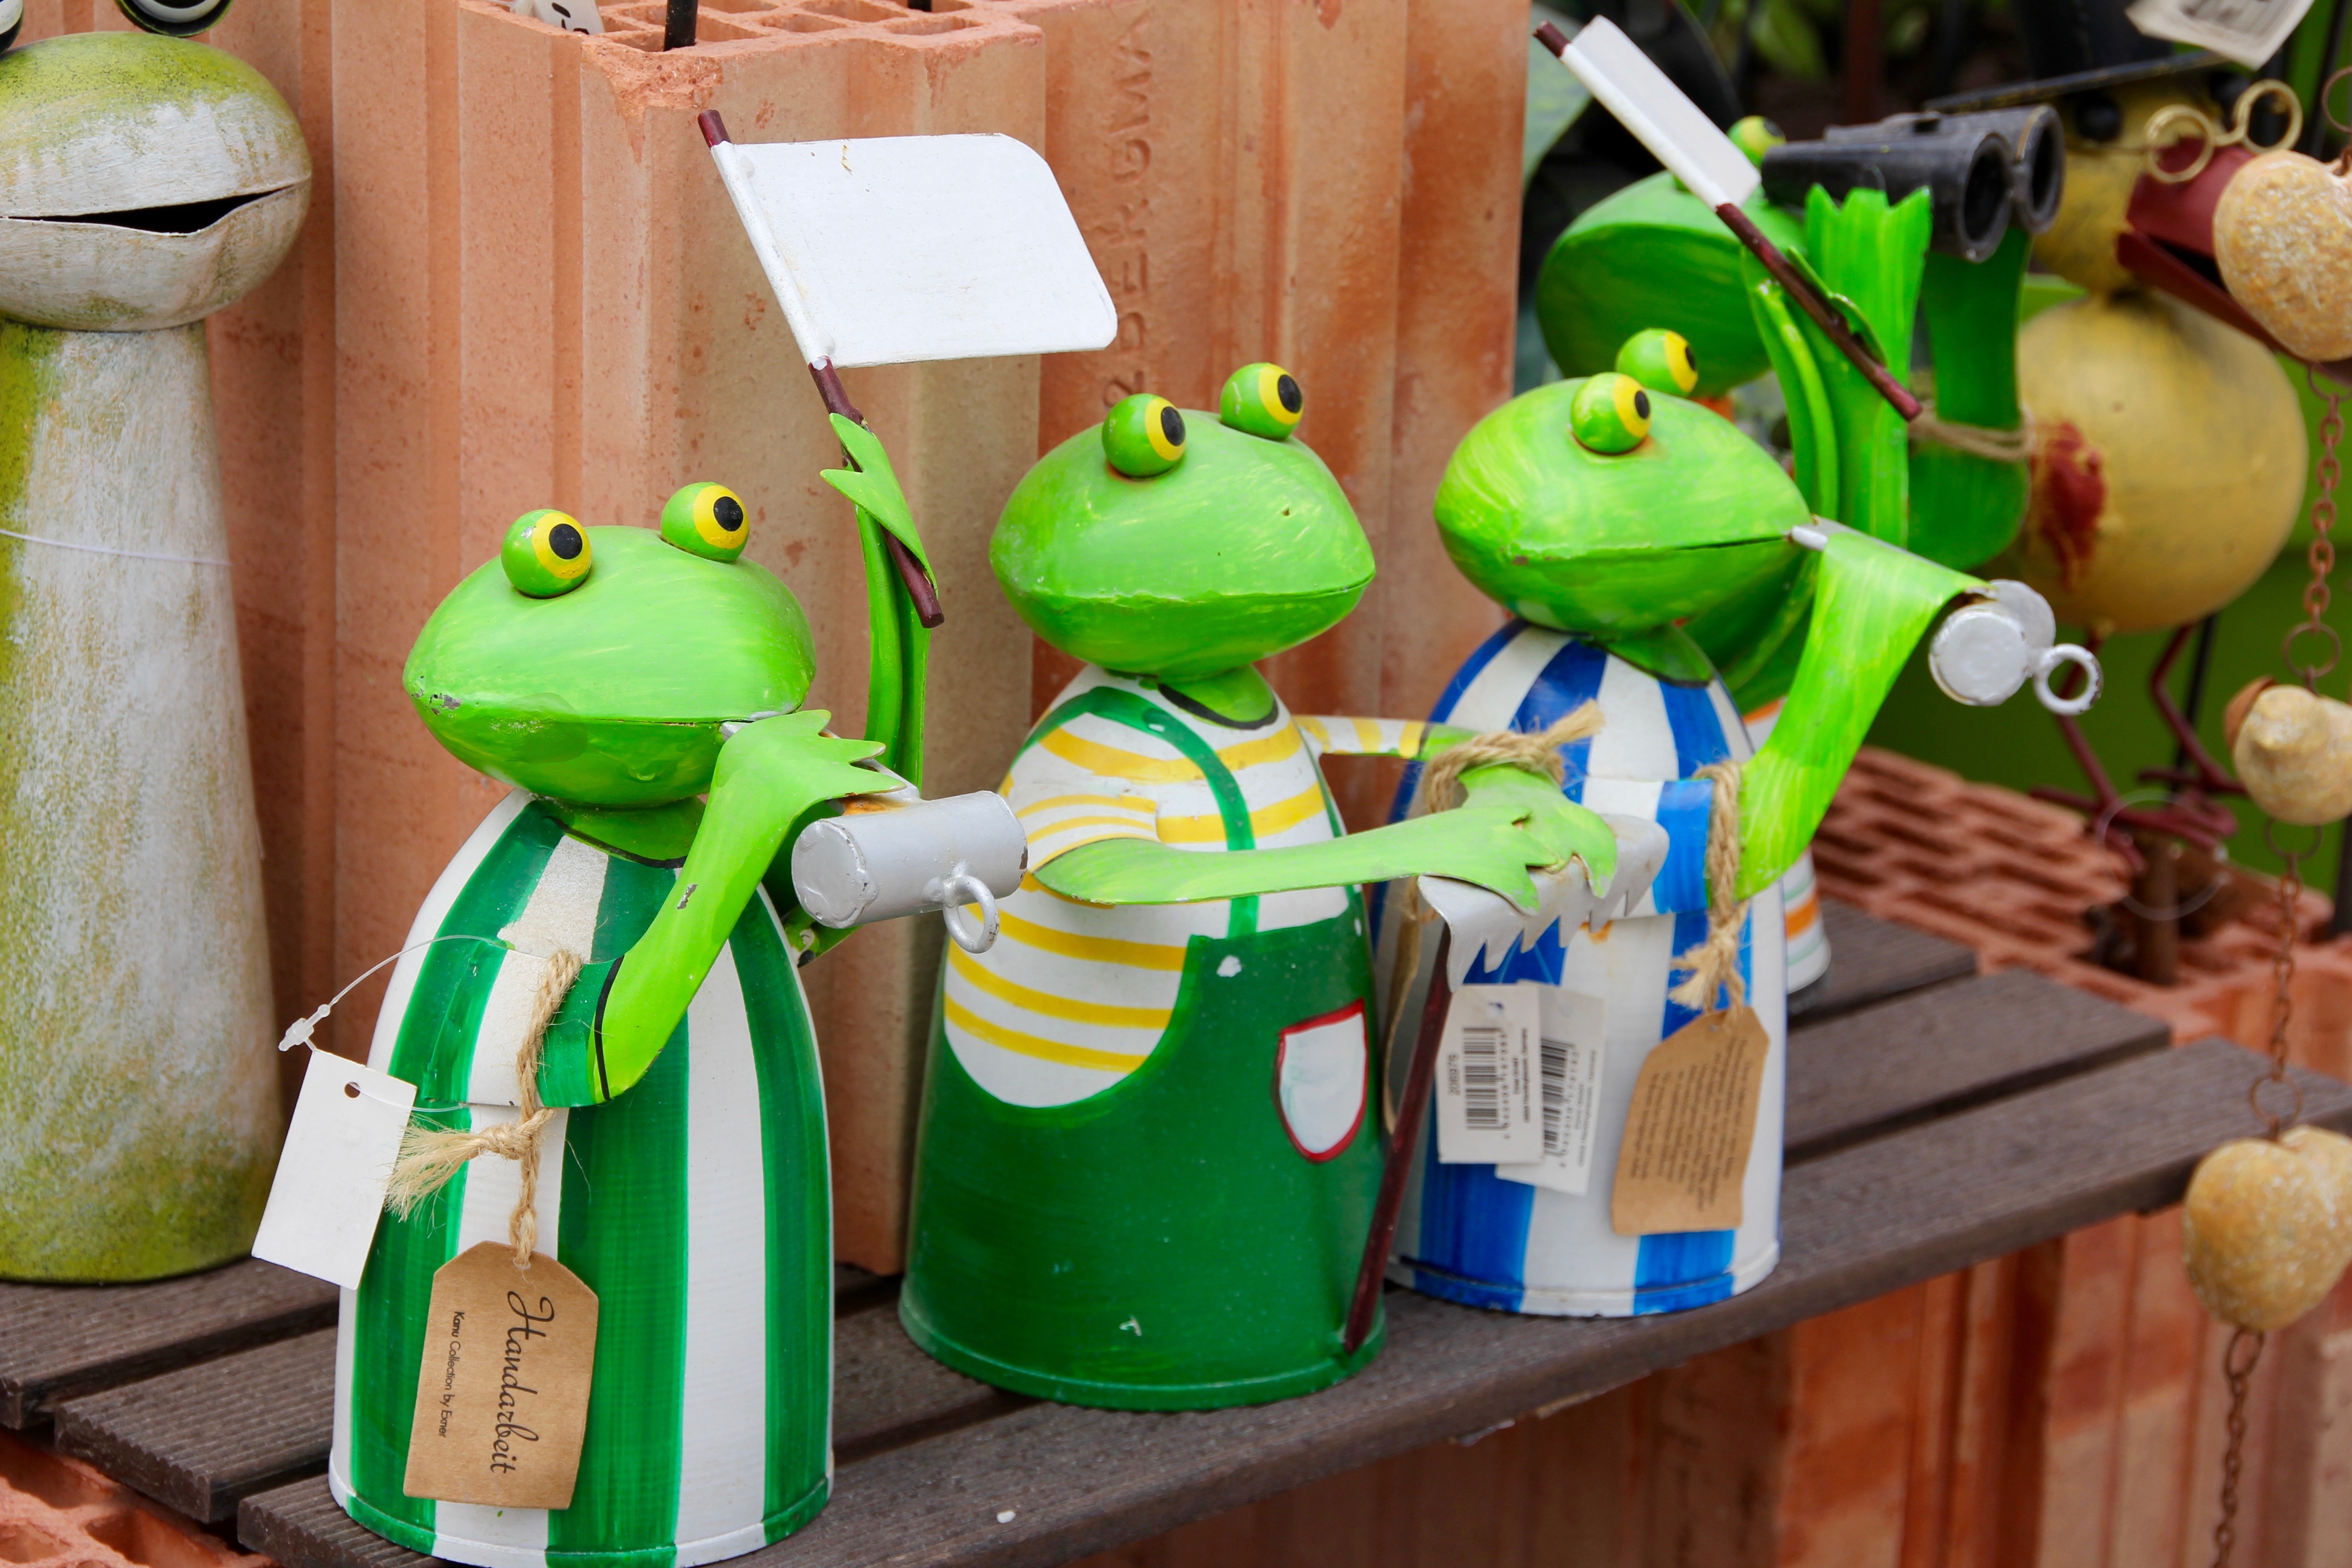
decoration, green, toy, deco, figures, frogs, gartendeko, froschdeko